Thamudic

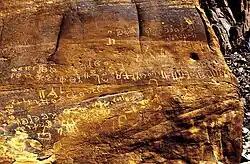
Thamudic inscriptions at Wadi Rum.

Thamudic, named for the Thamud tribe, is a group of epigraphic scripts known from large numbers of inscriptions in Ancient North Arabian (ANA) alphabets, which have not yet been properly studied. These texts are found over a huge area from southern Syria to Yemen.